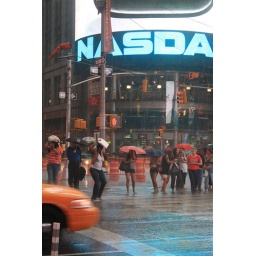
Haha at the girl in the white top!